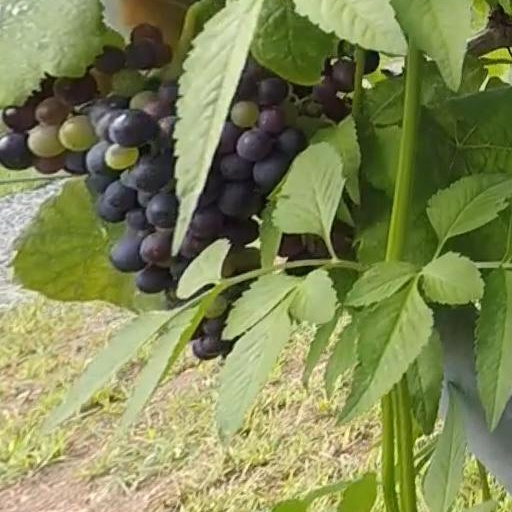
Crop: grape